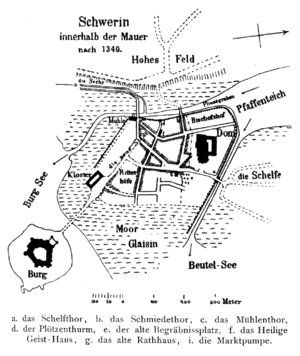
Schwerin est une ville-arrondissement d'Allemagne, capitale du Land de Mecklembourg-Poméranie-Occidentale. Avec 95 818 habitants, elle est derrière Rostock la deuxième ville de la région. C’est la seule capitale régionale à compter moins de 100 000 habitants ce qui en fait la plus petite d’Allemagne.